Summer Cup (ATC)

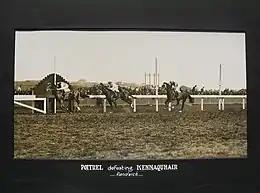
Poitrel, 1917 Winner

† Not held because of outbreak of equine influenza